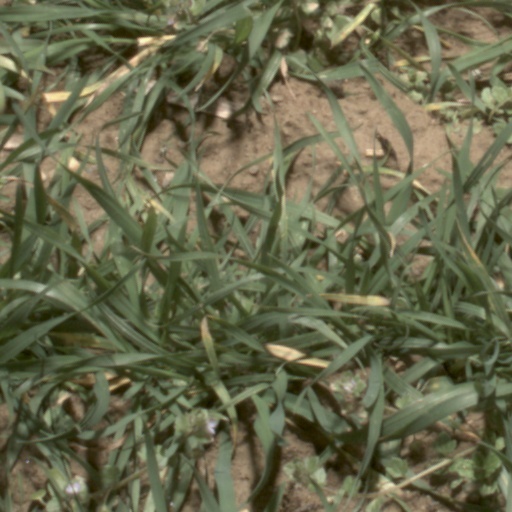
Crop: wheat